Seventh emergency special session of the United Nations General Assembly

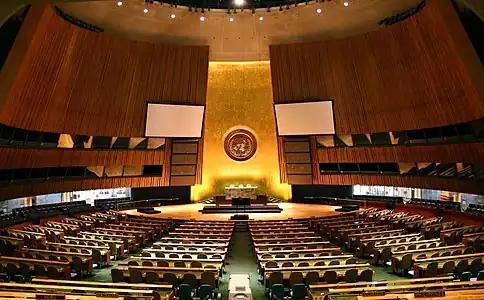
General Assembly Hall

The seventh emergency special session of the United Nations General Assembly (UNGA) centred on the Palestine issue. It was held because of an American veto at the Security Council in 1980 at the instance of Senegal, and re-convened at various times.